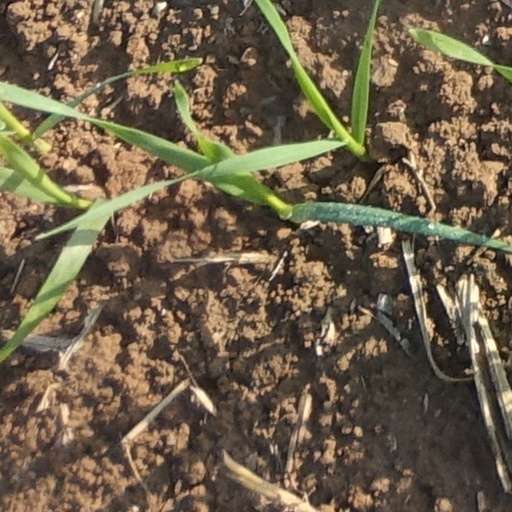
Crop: wheat